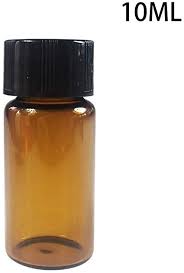
Waste category: glass